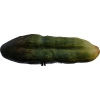
Label: cucumber